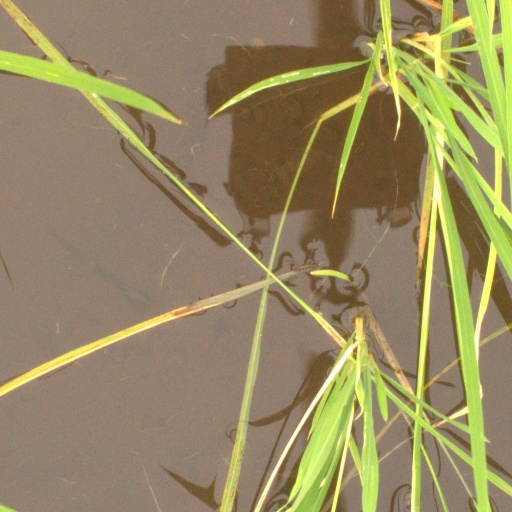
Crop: rice